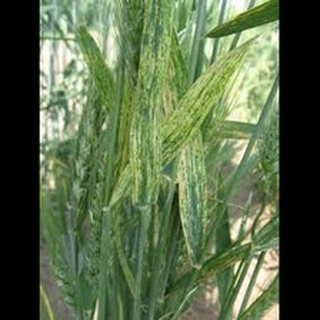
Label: wheat_mite